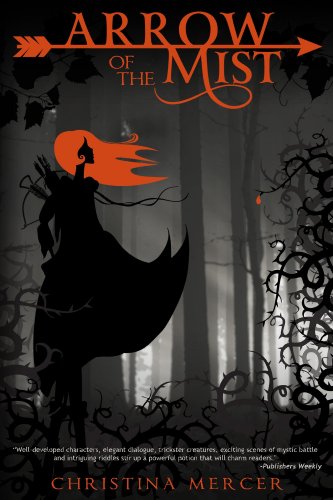
Arrow of the Mist
Category: Buy a Kindle
Review "Ancient magic andherbal lore mark this engaging, fast-moving fantasy with a botanical bent. Lia,15, is a winning heroine, discovering and wielding her magical gifts. Welldeveloped characters, elegant dialogue, trickster creatures, exciting scenes ofmystic battle and intriguing riddles stir up a powerful potion that will charmreaders." - Publishers Weekly "Great Stuff. The writing is THERE. Great job world and character building. We know right away who Lia is ... we can see and feel her surroundings. Well done!" - Writer's Digest " Arrow of theMist is an intriguing well crafted fantasy novel for young adults. Itabounds with magic, mystery and adventure. Lia is a girl whom the reader willcheer on as she labors to save her beloved father." - ABNA ExpertReviewer About the Author Christina Mercer is an award-winning author of fiction for children and young adults. Honored titles include Tween/Teen Fantasy ARROW OF THE MIST and its sequel ARMS OF ANU, and YA Paranormal Romance HONEY QUEEN. She is also a once-upon-a-time CPA and the author of BEAN COUNTING FOR AUTHORS-Helping Writers & Creative Business Owners Grasp Accounting & Taxes. She resides in Northern California enjoying life with her husband, two sons, four dogs, and about 100,000 honeybees. To learn more about her and her writing, visit christinamercer.com
Features: Award-Winning Preteen/Teen FantasyTerror strikes the Celtic inspired kingdom of Nemetona when barbed roots breach the veil of a forbidden land and poison woodsmen, including 15-year-old Lia’s beloved father. Lia and three others embark on a quest to the forbidden land of Brume to gather ingredients for the cure. But after her elder kinsman is attacked and poisoned, she and her cousin, Wynn, are forced to finish the quest on their own. Lia relies on her powerful herbal wisdom and the memorized pages of her late grandmother’s Grimoire for guidance through a land of soul-hungry shades, trickster creatures, and uncovered truths about the origin of Brume and her family’s unexpected ties to it. The deeper they trek into the land, the stronger Lia’s untapped gift as a tree mage unfolds. When she discovers the enchanted root’s maker, it forces her to question everything about who she is and what is her destiny. Ultimately, she must make a terrible choice: keep fighting to save her father and the people of the lands or join with the power behind the deadly roots to help nature start anew.Continue the adventure in the sequel ARMS OF ANU now available